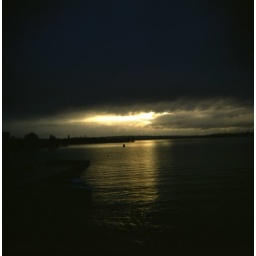
shot from a lake view balcony of the woodmark hotel in kirkland.